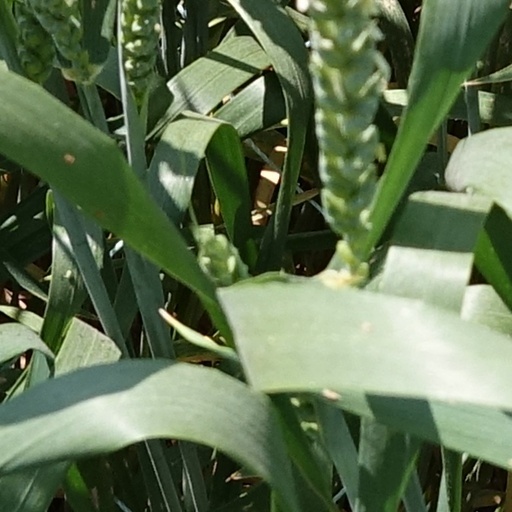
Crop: wheat